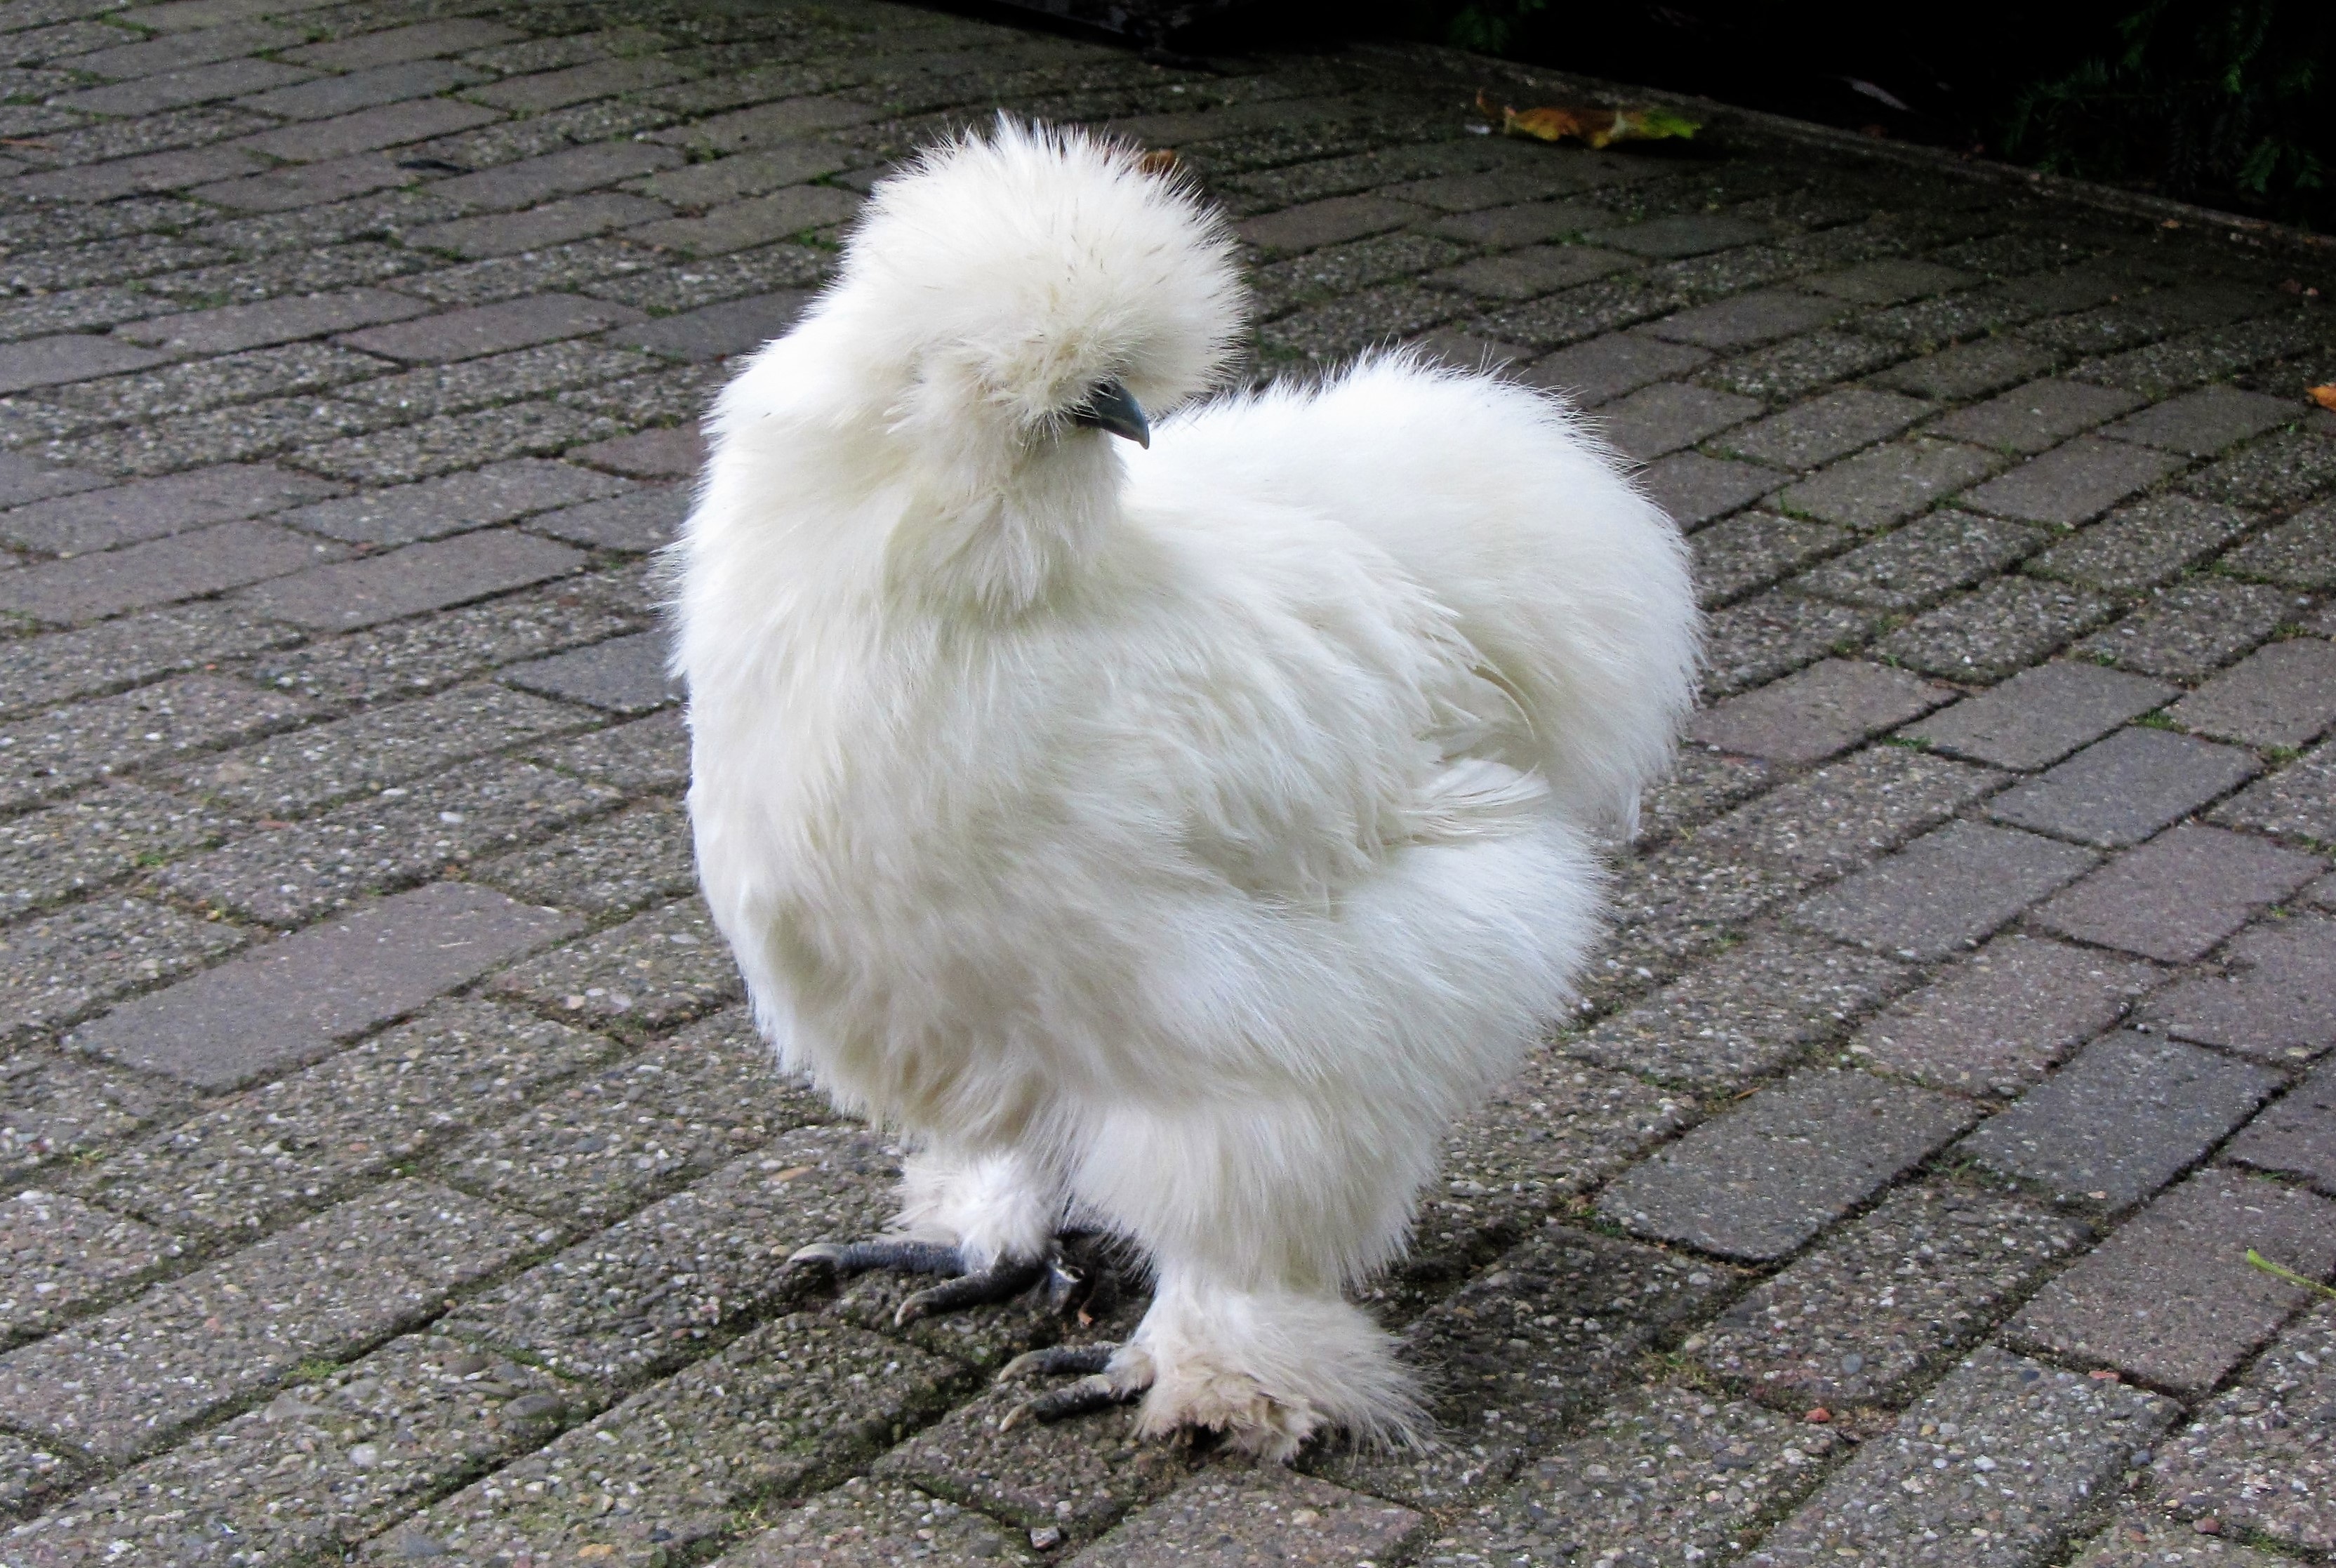
bird, coat, beak, chicken, crest, vertebrate, chickens, woolly, silk fowl, sierkip, ornamental chickens, silk grouse, chicken with fur, dog breed group, german spitz, german spitz klein